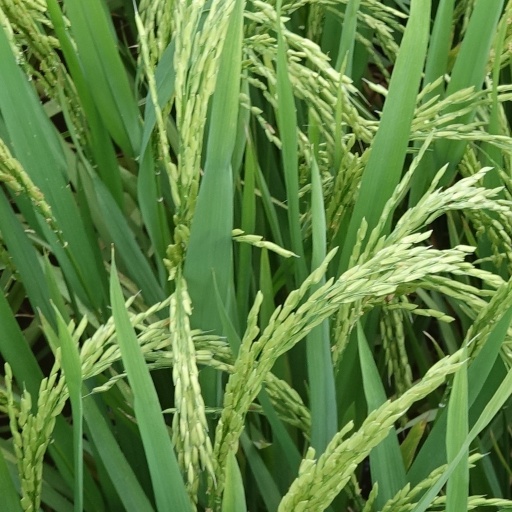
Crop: rice